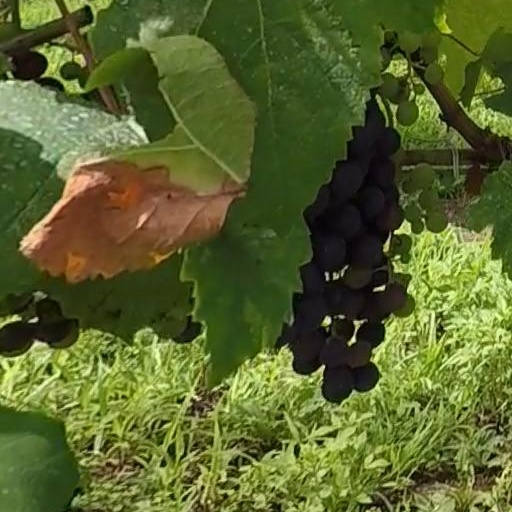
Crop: grape